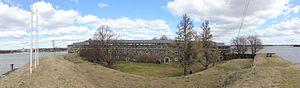
Särkkä est une petite île à proximité d'Helsinki.